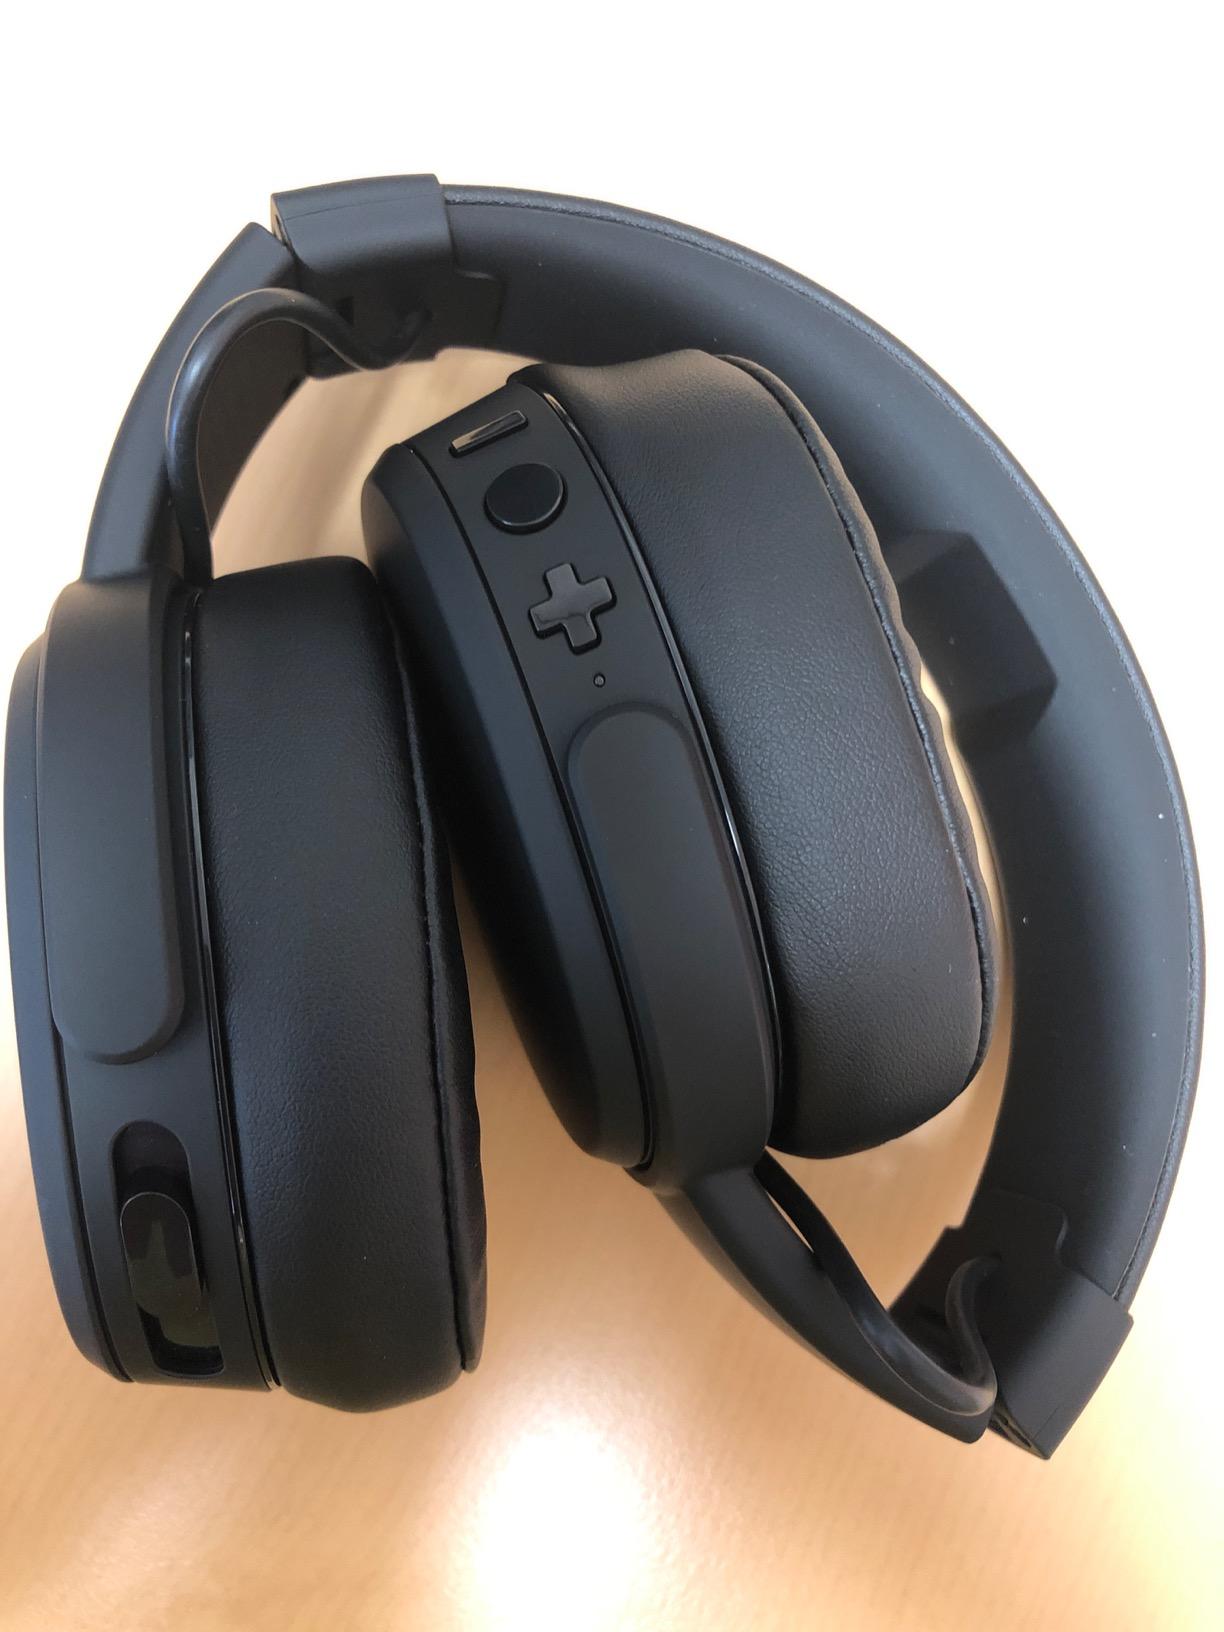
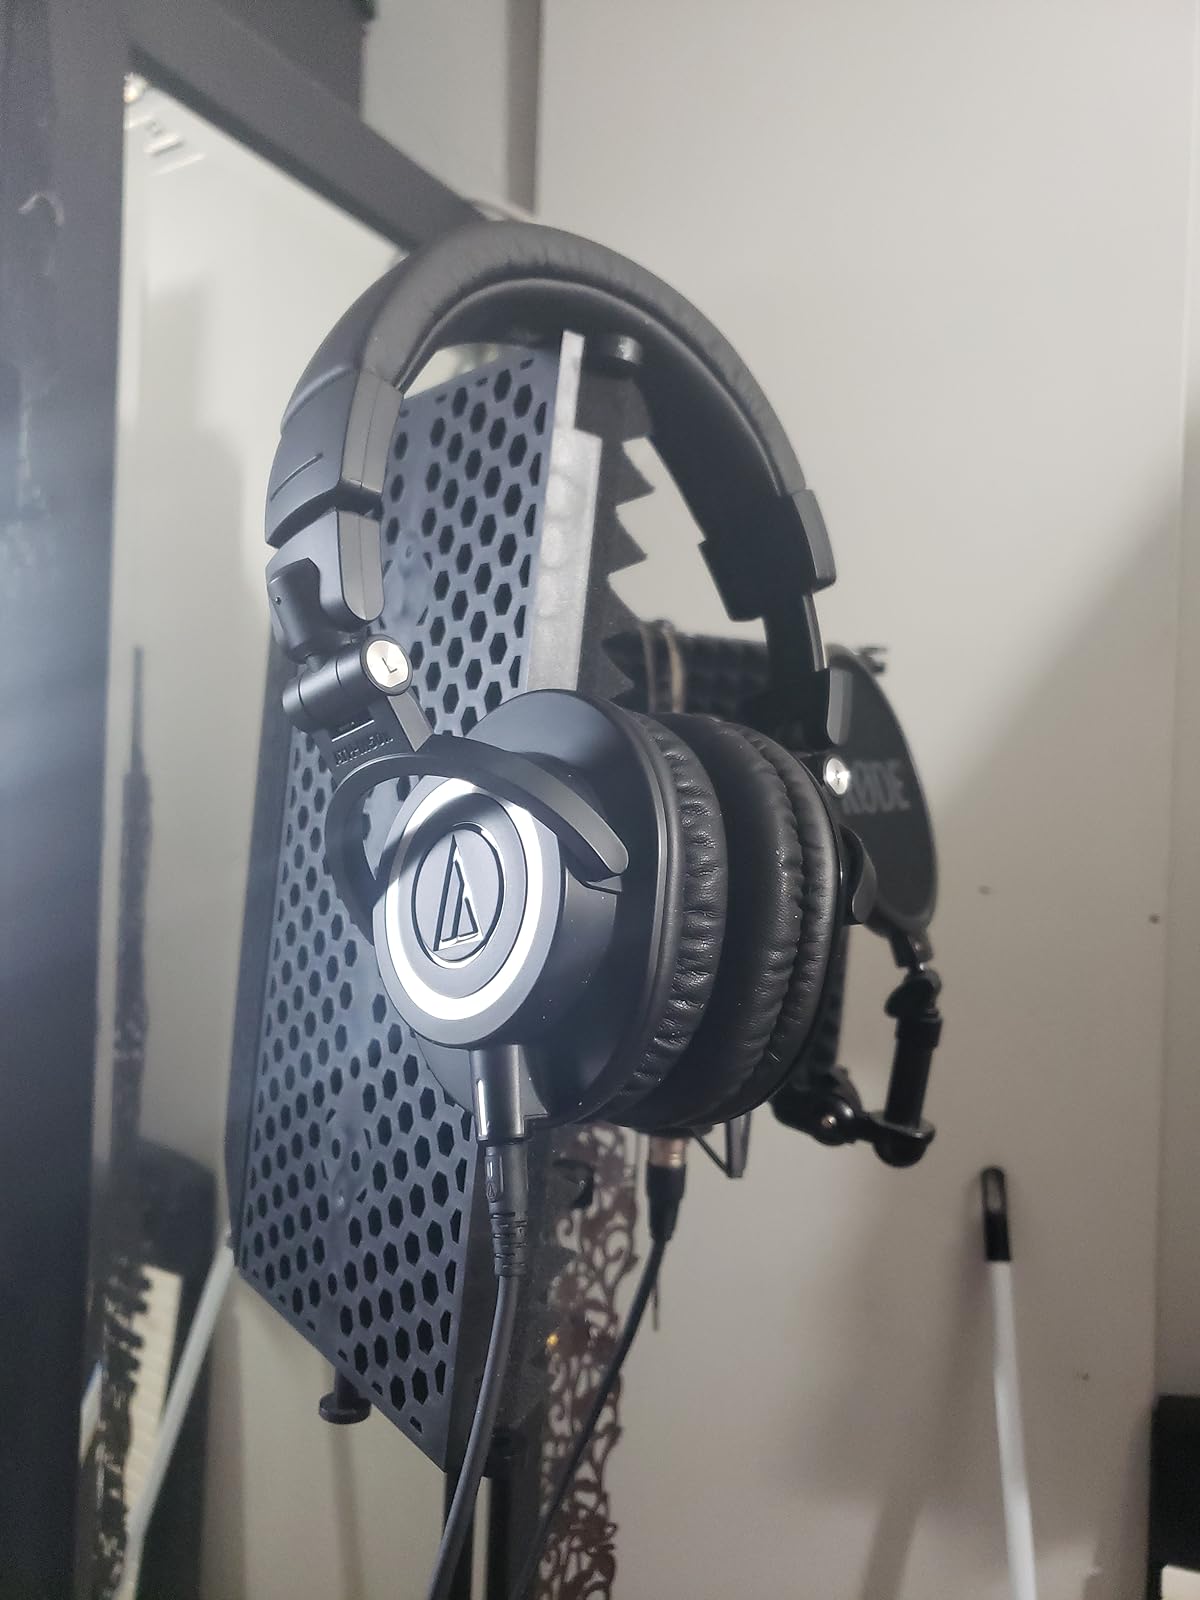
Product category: headphones
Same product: no